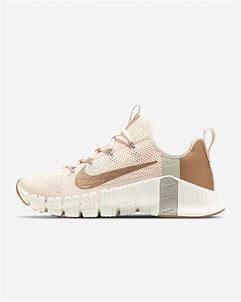
Brand: Nike
Model: Free Metcon 3